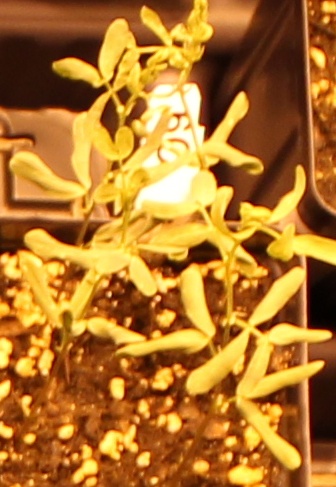
Label: Lentil